1970 Cambodian coup d'état

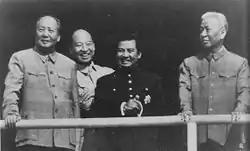
Beijing 1965: (from left) Mao Zedong, Peng Zhen, Norodom Sihanouk and Liu Shaoqi

By 1969, Lon Nol and the rightists were growing increasingly frustrated with Sihanouk. Although the basis for this was partly economic, political considerations were also involved. In particular, the nationalist and anti-communist sensibilities of Lon Nol and his associates meant that Sihanouk's policy of semi-toleration of Viet Cong and People's Army of Vietnam (PAVN) activity within Cambodian borders was unacceptable; Sihanouk, during his swing to the left in 1963–66, had negotiated a secret arrangement with Hanoi whereby in return for the guaranteed purchase of rice at inflated prices, the port of Sihanoukville was opened for weapons shipments to the Viet Cong. As well as the rightist nationalists, the liberal modernising elements within the Sangkum, headed by In Tam, had also become increasingly alienated by Sihanouk's autocratic style.